Hemhem crown

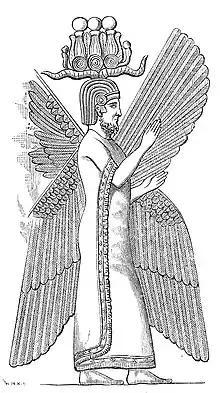
A winged figure in Elamite robes wearing a "hemhem" crown

Hemhem crown was an ancient Egyptian ceremonial headgear. The hemhem crown consisted of three atefs (which may be called a triple atef), two uraei, two ram's horns, and three to six solar disks. The first appearance of the hemhem crown is during the reign of Akhenaten in the 14th century BC, appearing as an alternative to the atef crown, and it underwent development between the 18th and 21st dynasties. Gods like Heka, Isis, and Osiris also appeared with the hemhem crown, and during the Greco-Roman period, solar deities were also depicted wearing it in some temples.